Richard Wellesley, 1st Marquess Wellesley

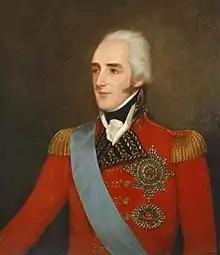
Wellesley in officer's uniform with star and sash of the Order of St Patrick. Portrait by Robert Home

Mornington seems to have caught Pitt's large political spirit in the period 1798 to 1805. That both had consciously formed the design of expanding their influence in the Indian subcontinent to compensate for the loss of the American colonies is not proven; but the rivalry with France, which in Europe placed Britain at the head of coalition after coalition against the French, made Mornington aware of the necessity of ensuring French power did not reign supreme in India.